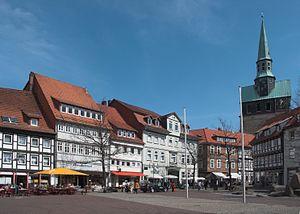
Osterode am Harz est une ville d'Allemagne située en Basse-Saxe, capitale de l'arrondissement d'Osterode am Harz. Sa population s'élevait à 22 868 habitants en 2011.